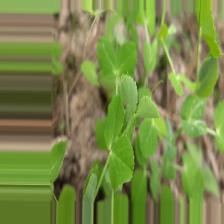
Label: Normal